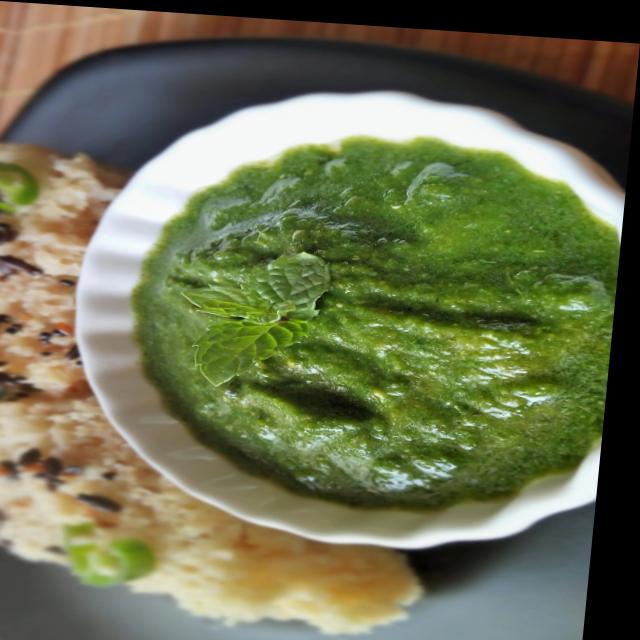
Dish: green_chutney